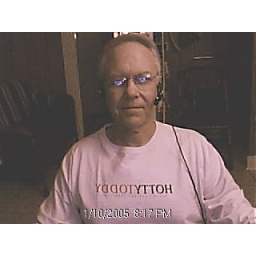
Age 50, at home in the computer room